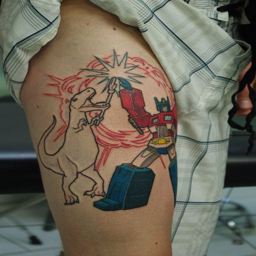
this tattoo has it all : fictional character , using a high - five aid , an explosion -- this may be the greatest or most regrettable tattoo of all - time .